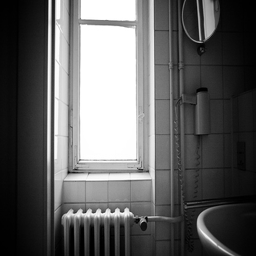
Brightly lit window above radiator in home bathroom.
A bathroom has a bathtub, a radiator, and a window.
A bathroom with a tub, radiator heat and a large window.
A white tub sitting next to a window near a radiator.
A black and white photo of a bathroom window.